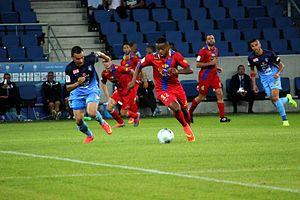
8 août 2014 - Deuxième journée du championnat de Ligue 2 française Le Havre AC - GFC Ajaccio
Paul Le Guen